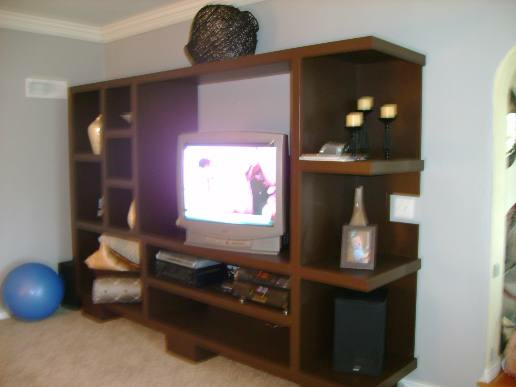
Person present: No